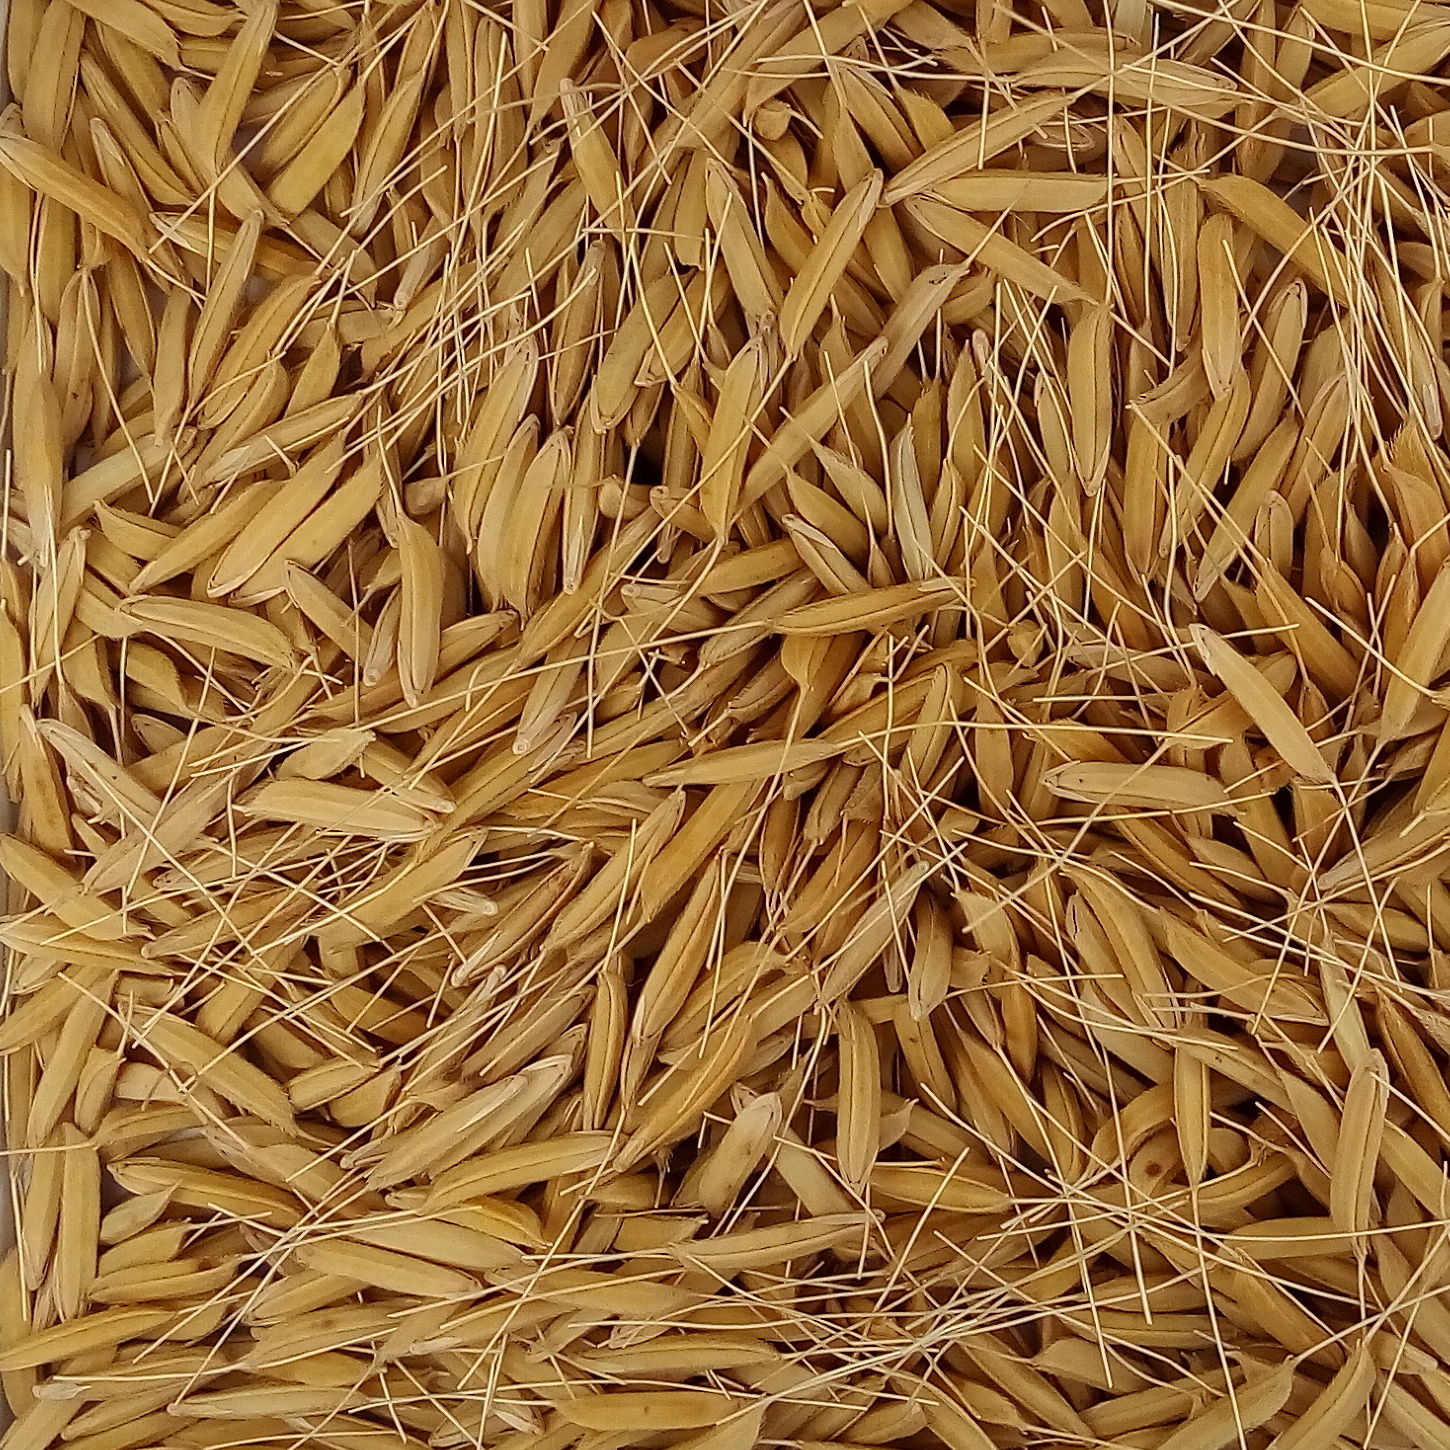
Rice seed variety: 1637